Kyiv

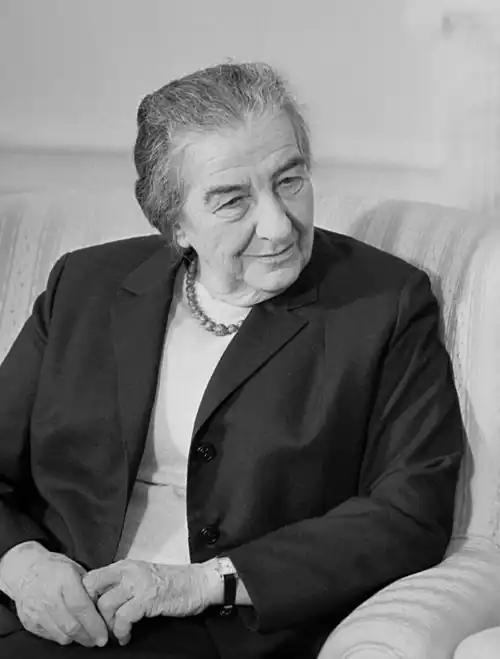
Golda Meir, Prime Minister of Israel, 1973

Kyiv is served by two international passenger airports: the Boryspil Airport away, and the smaller, municipally owned Zhuliany Airport on the southern outskirts of the city. There are also the Hostomel cargo airport and additional three operating airfields facilitating the Antonov aircraft manufacturing company and general aviation.